Kansas

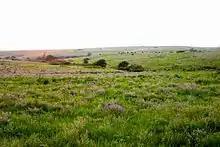
The Great Plains of Kansas.

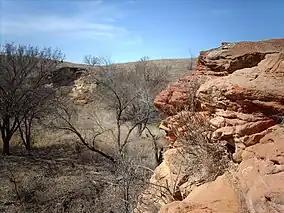
Kanopolis State Park.

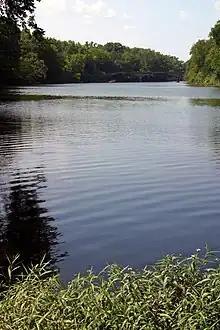
Spring River, Kansas.

Kansas is bordered by Nebraska to the north; Missouri to the east; Oklahoma to the south; and Colorado to the west. The state is divided into 105 counties with 628 cities, with its largest county by area being Butler County. Kansas is located equidistant from the Pacific and Atlantic oceans. The geographic center of the 48 contiguous states is in Smith County near Lebanon. Until 1989, the Meades Ranch Triangulation Station in Osborne County was the geodetic center of North America: the central reference point for all maps of North America. The geographic center of Kansas is in Barton County.